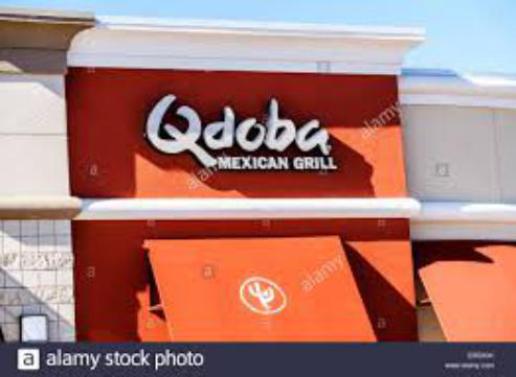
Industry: Food